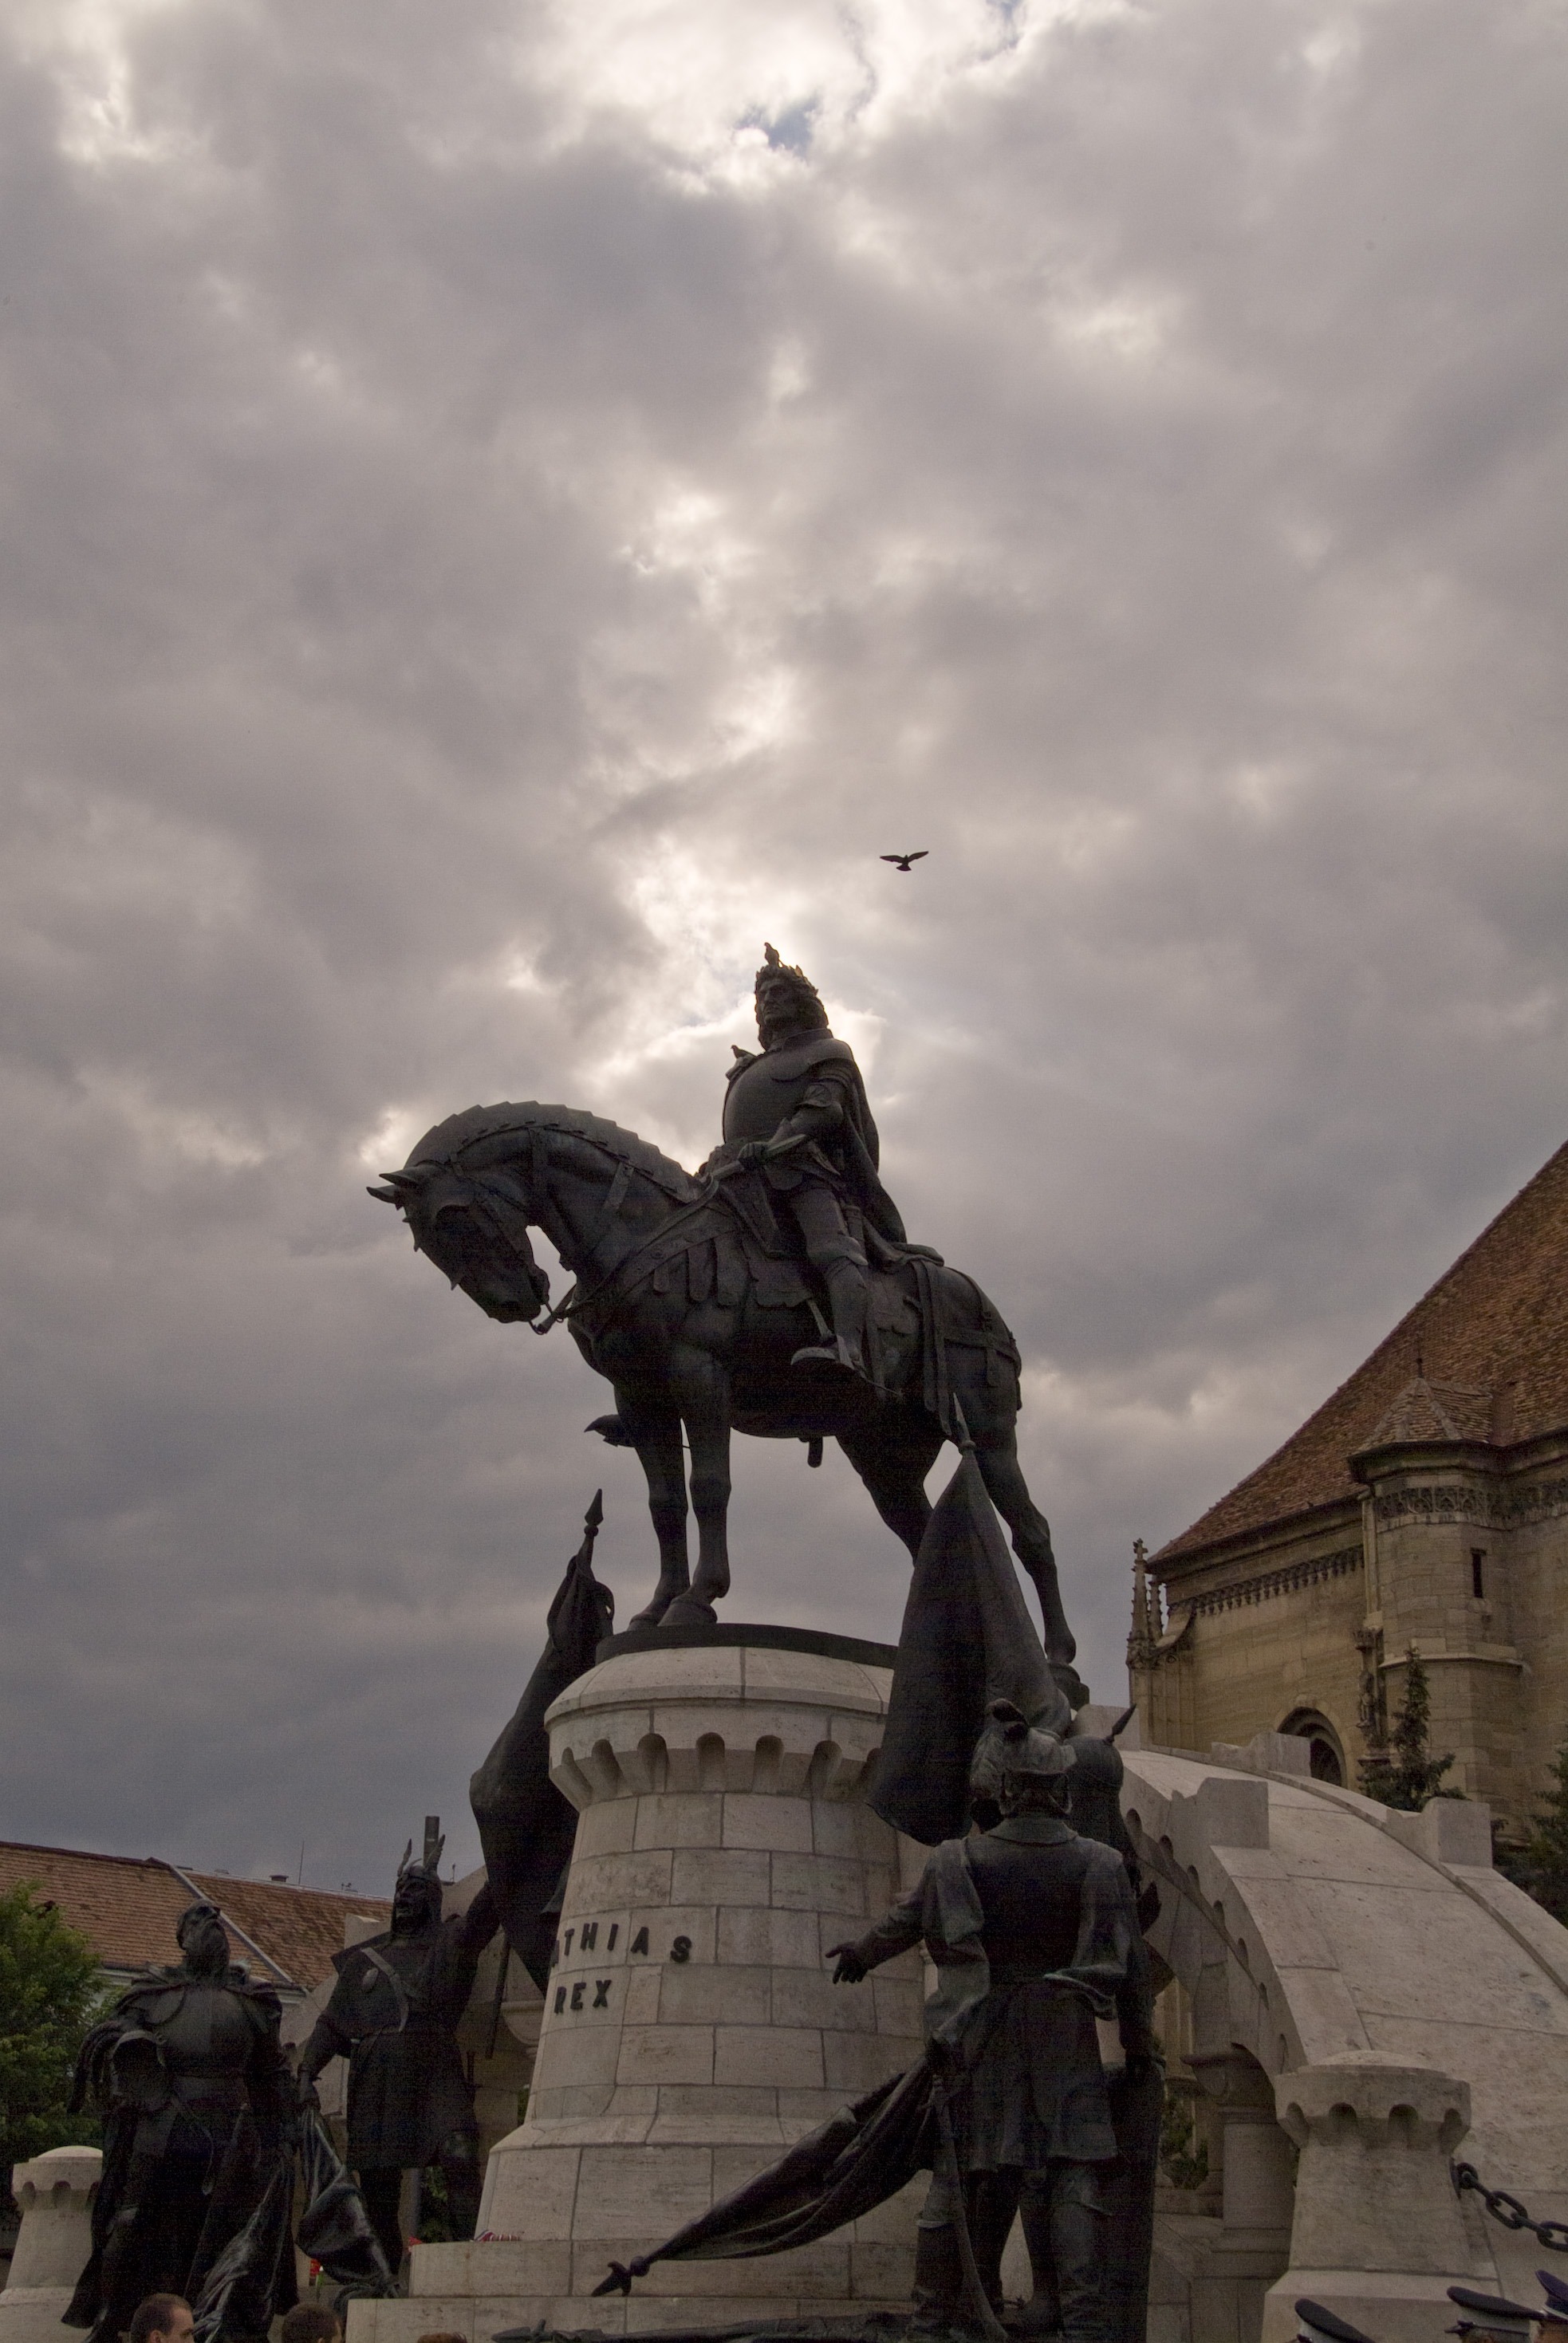
monument, statue, sculpture, art, temple, mathias, romania, transylvania, erd ly, cluj napoca, ancient history, kolozsv r, mathias rex